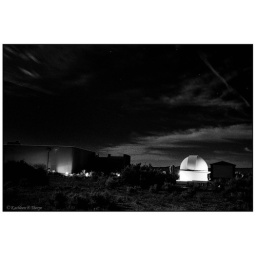
Chaco Canyon observatory in black and white